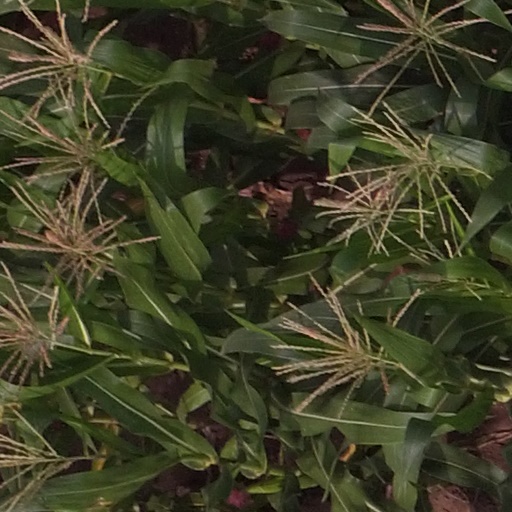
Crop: maize; corn